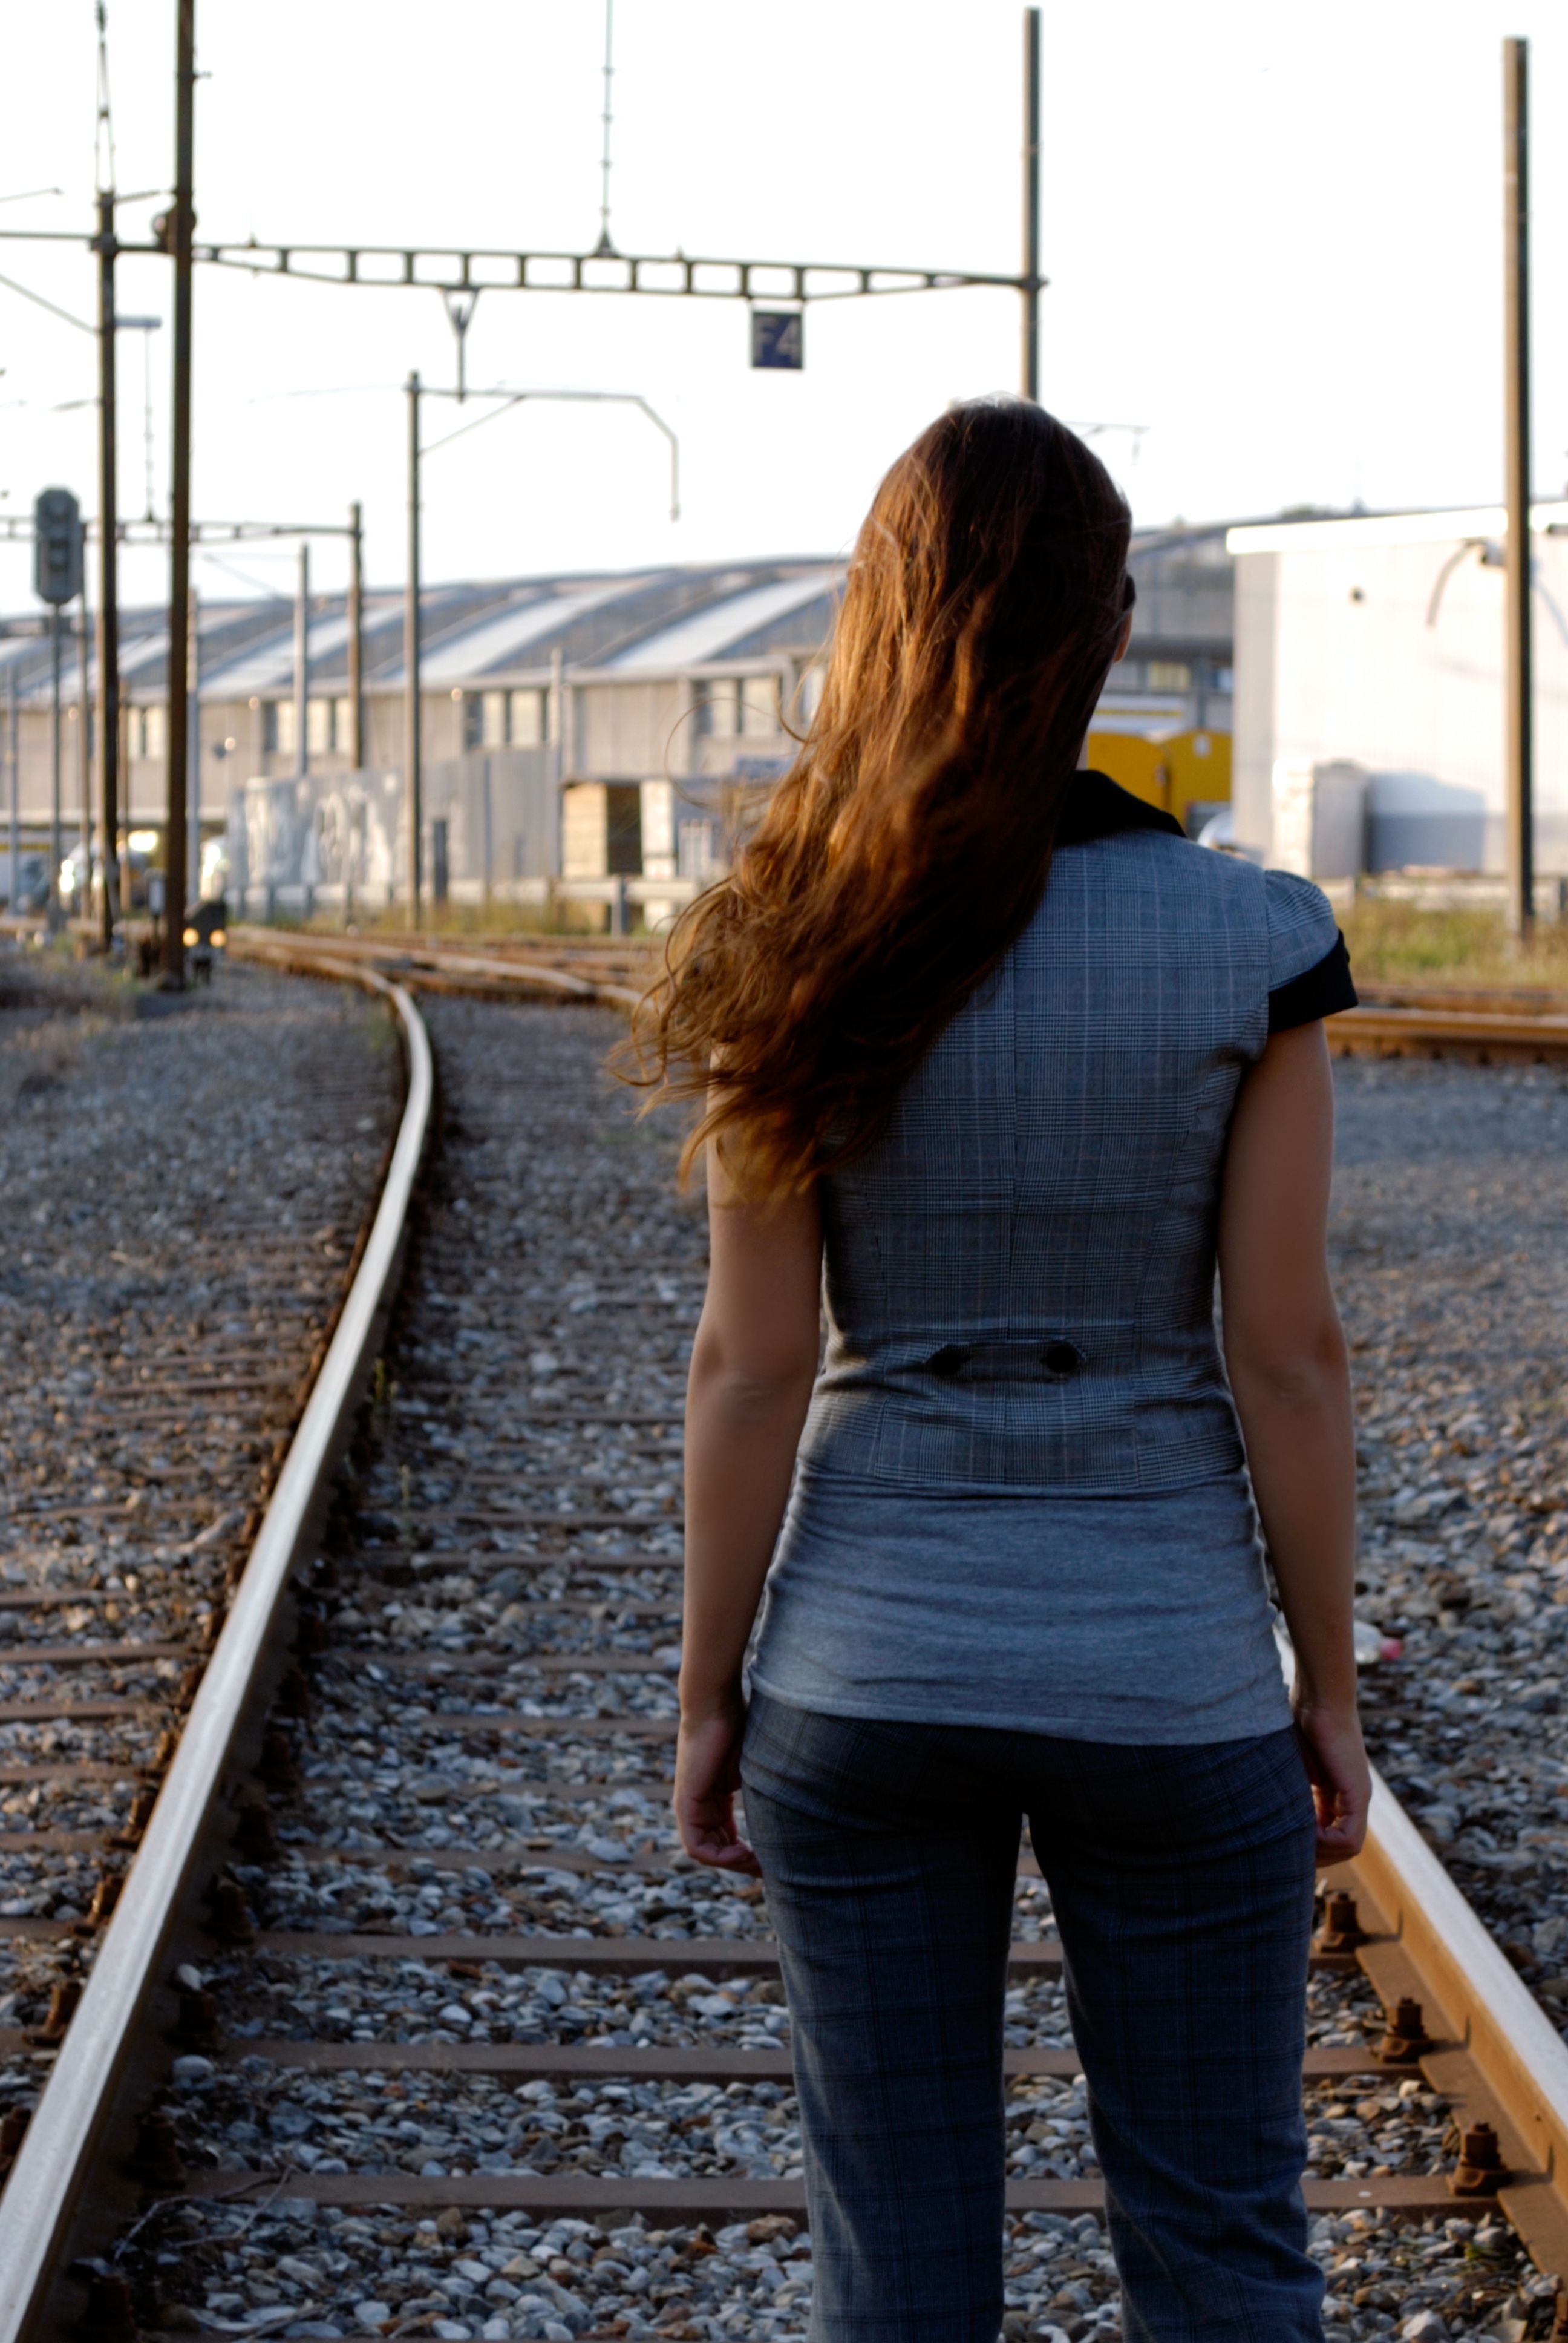
work, people, woman, track, white, train, female, portrait, professional, business, clothing, season, shirt, worker, adult, businessman, financial, executive, success, finance, photo shoot